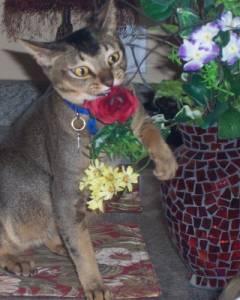
Breed: Abyssinian